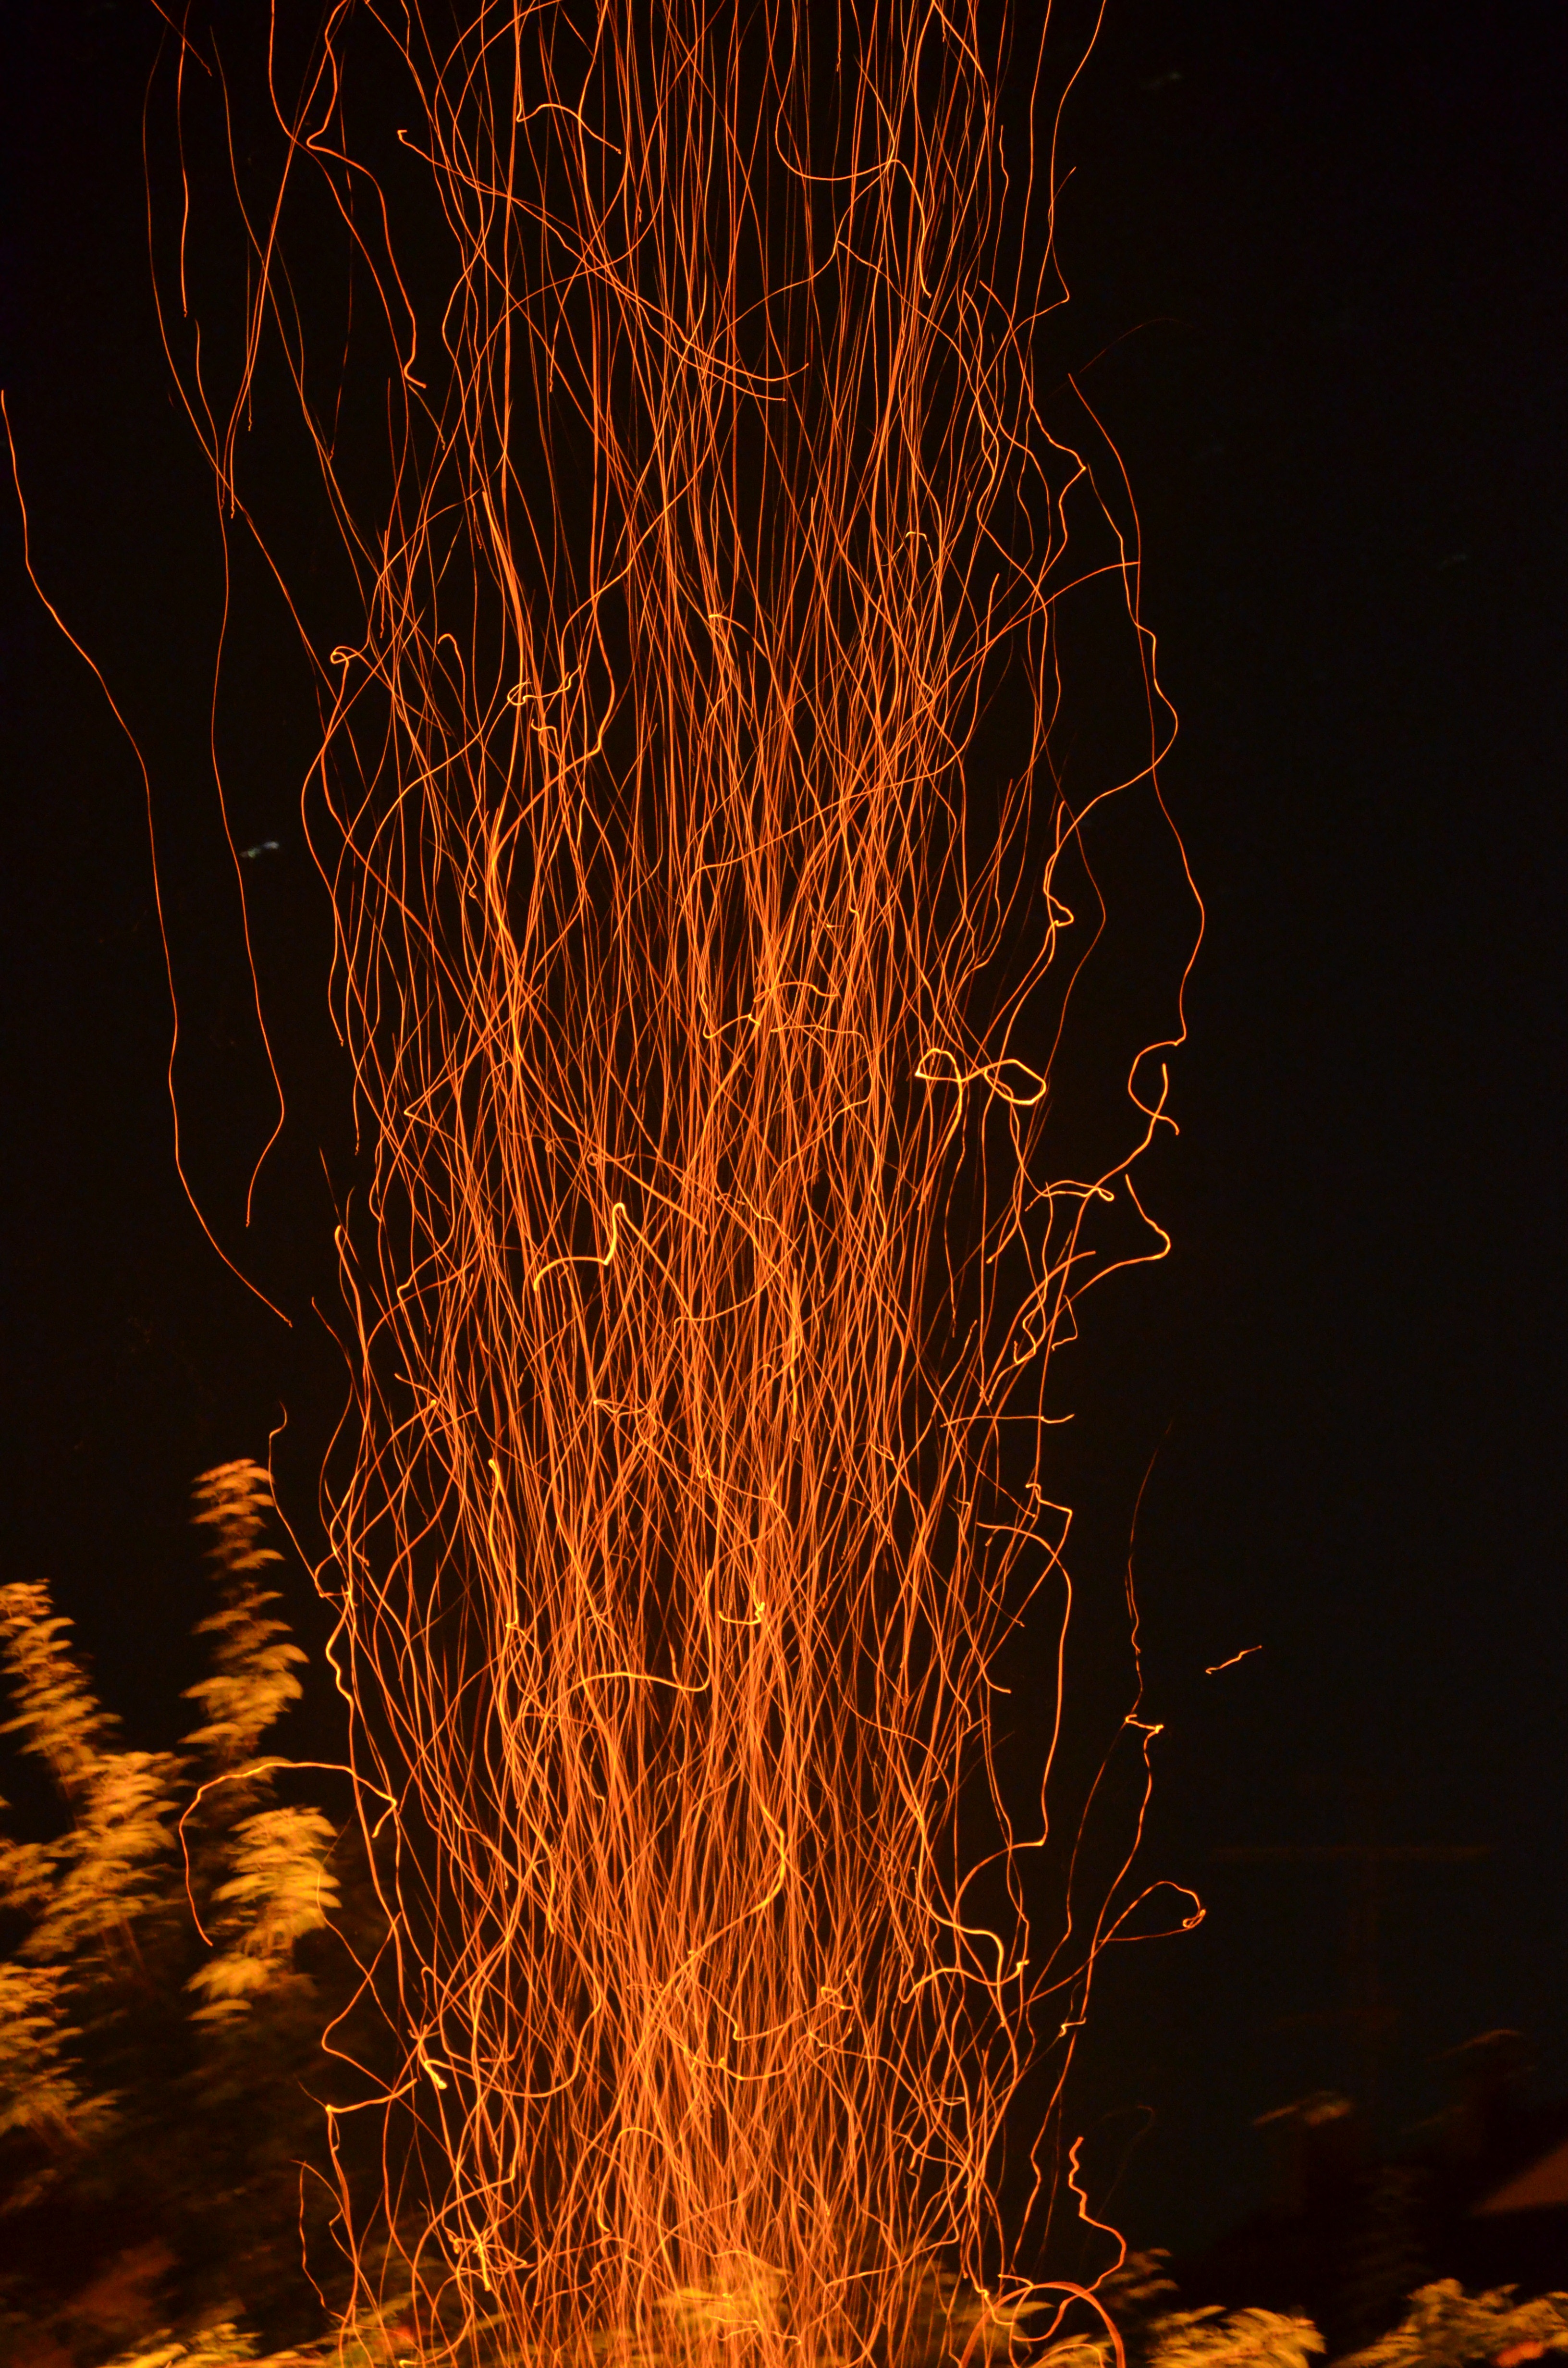
tree, branch, light, night, warm, sparkler, red, flame, fire, darkness, black, yellow, heat, inferno, design, burning, screenshot